1908 Melbourne Carnival

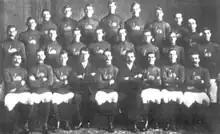
West Australian team

The selected team was: from metropolitan district: Jim Everett, Ronald Glen, Leonard Edwards, James Doig, Harry Sharpe, Thomas McNamara, Sam Gravenall, George Wyatt, Henry Thompson, Frank 'Diver' Dunne, Dick Sweetman, Billy Orr; from goldfields: William Trewhella, Phil Matson, William "Nipper" Truscott, Alex Robinson, Walter Smith, George Tyson, William Cook, George Renwick, William Metheral, J. "Snob" Polglaise, Charles Tyson, Joe O'Dea. During the carnival, the Western Australian team trained at the Fitzroy Cricket Ground.